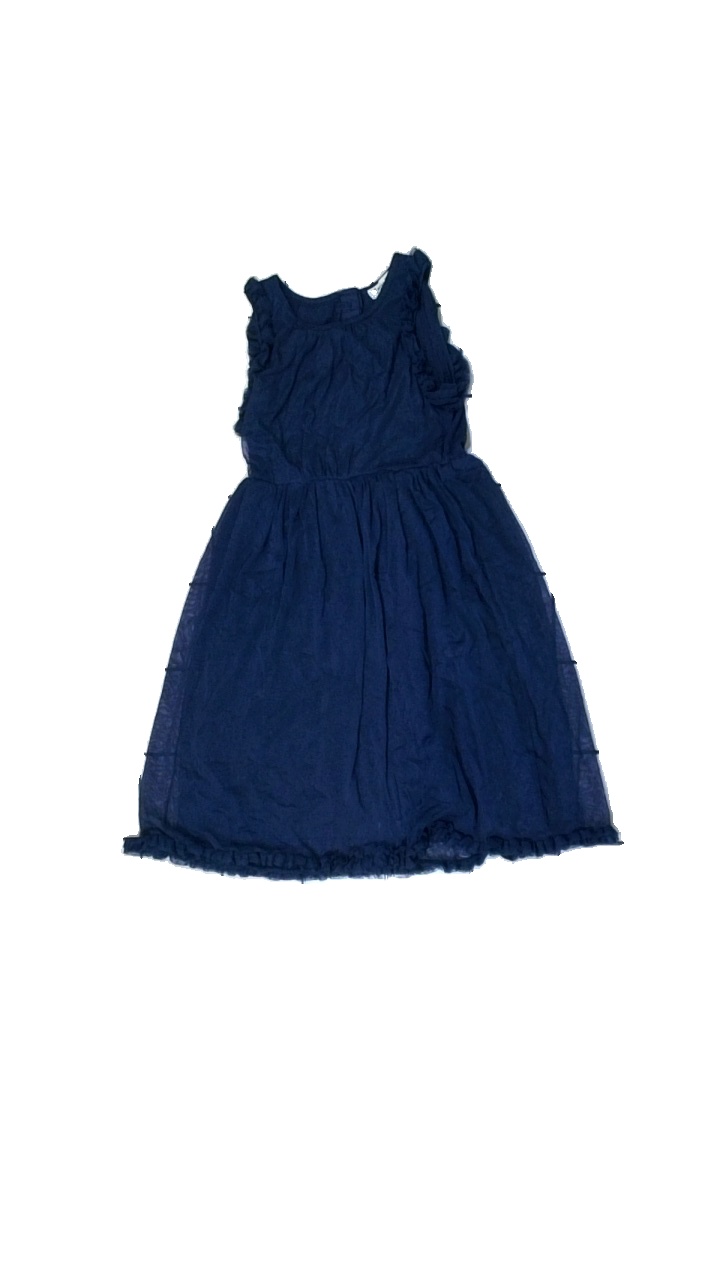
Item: Dress (Children)
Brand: Amy & Lucy
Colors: Blue
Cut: Regular
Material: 100% polyester
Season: Spring
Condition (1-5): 3
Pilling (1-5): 5
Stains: Minor
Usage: Reuse
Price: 50-100